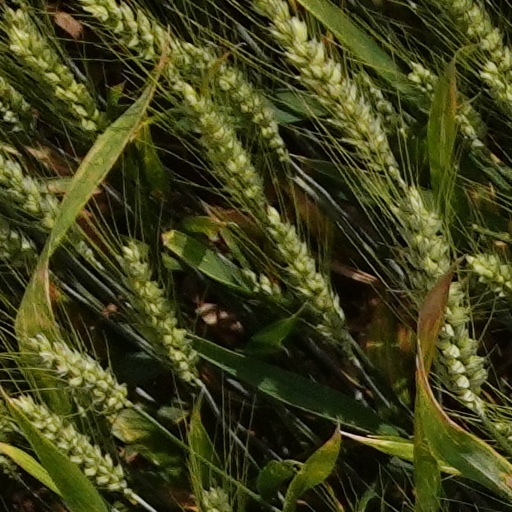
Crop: wheat